Shash Appan

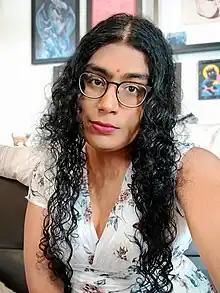

Shash Appan is a Welsh LGBT+ and anti-racist activist. A co-founder of Trans Aid Cymru, she also serves as a director of the Trans Safety Network. She has also advocated for tenant rights, co-founding a website for tenants in Cardiff to anonymously rate their landlords.